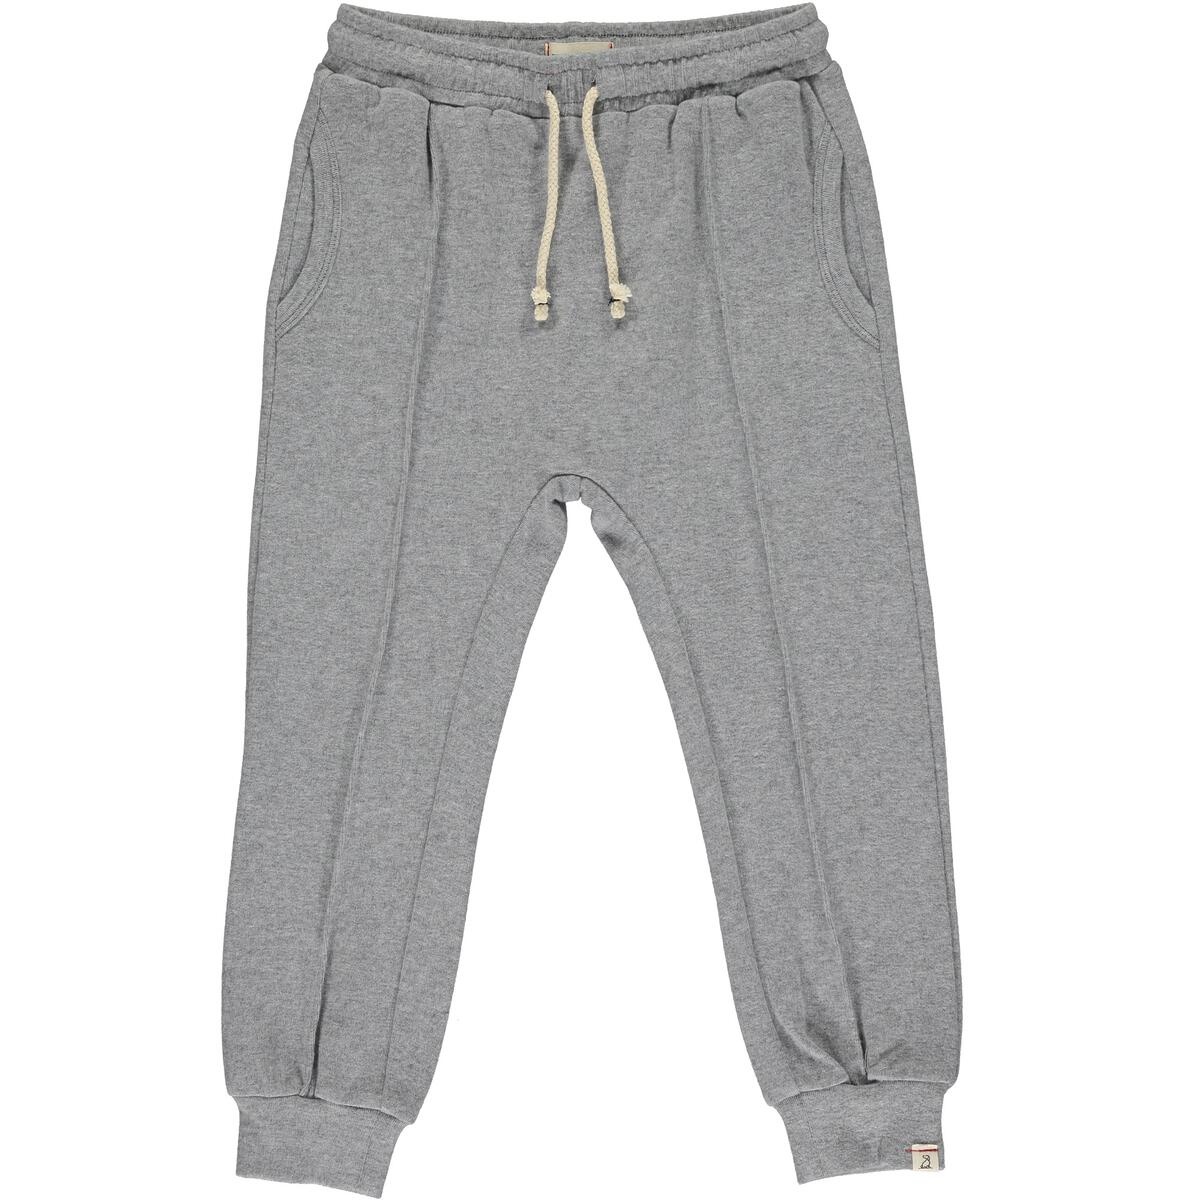
oscar grey jogger pants
35% cotton 60% polyester 5% spandex
Brand: me & henry
Category: Apparel & Accessories > Clothing > Baby & Toddler Clothing > Baby & Toddler Bottoms > Joggers